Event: Nepal Earthquake
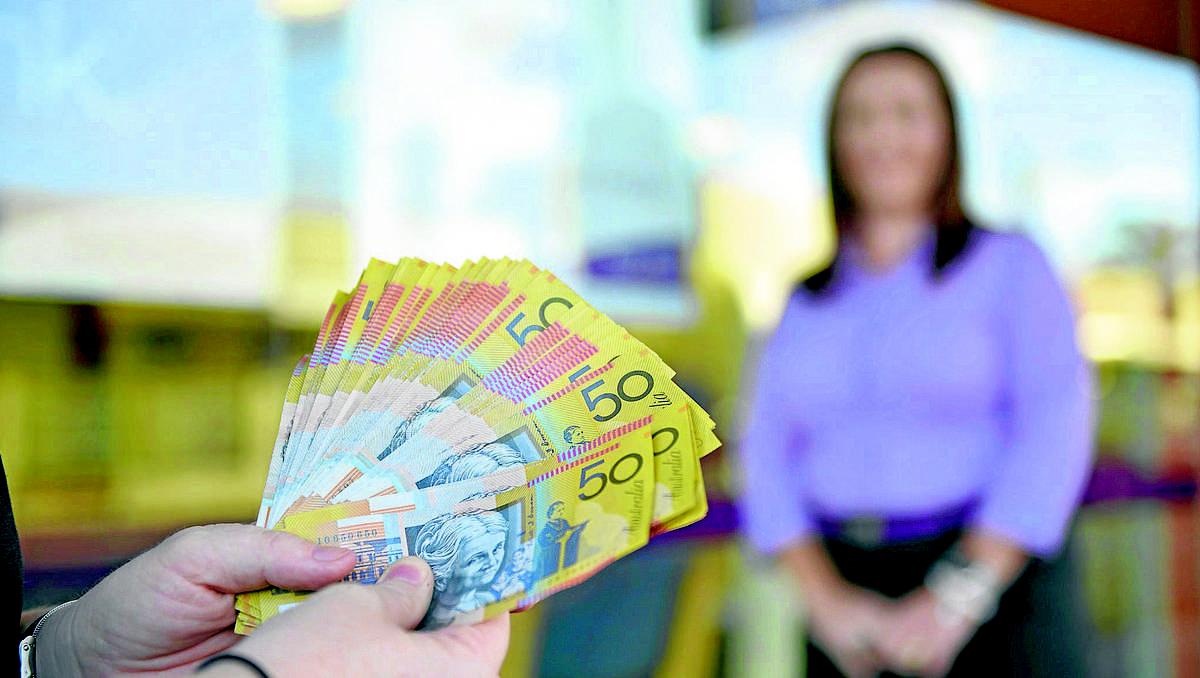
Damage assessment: no_damage